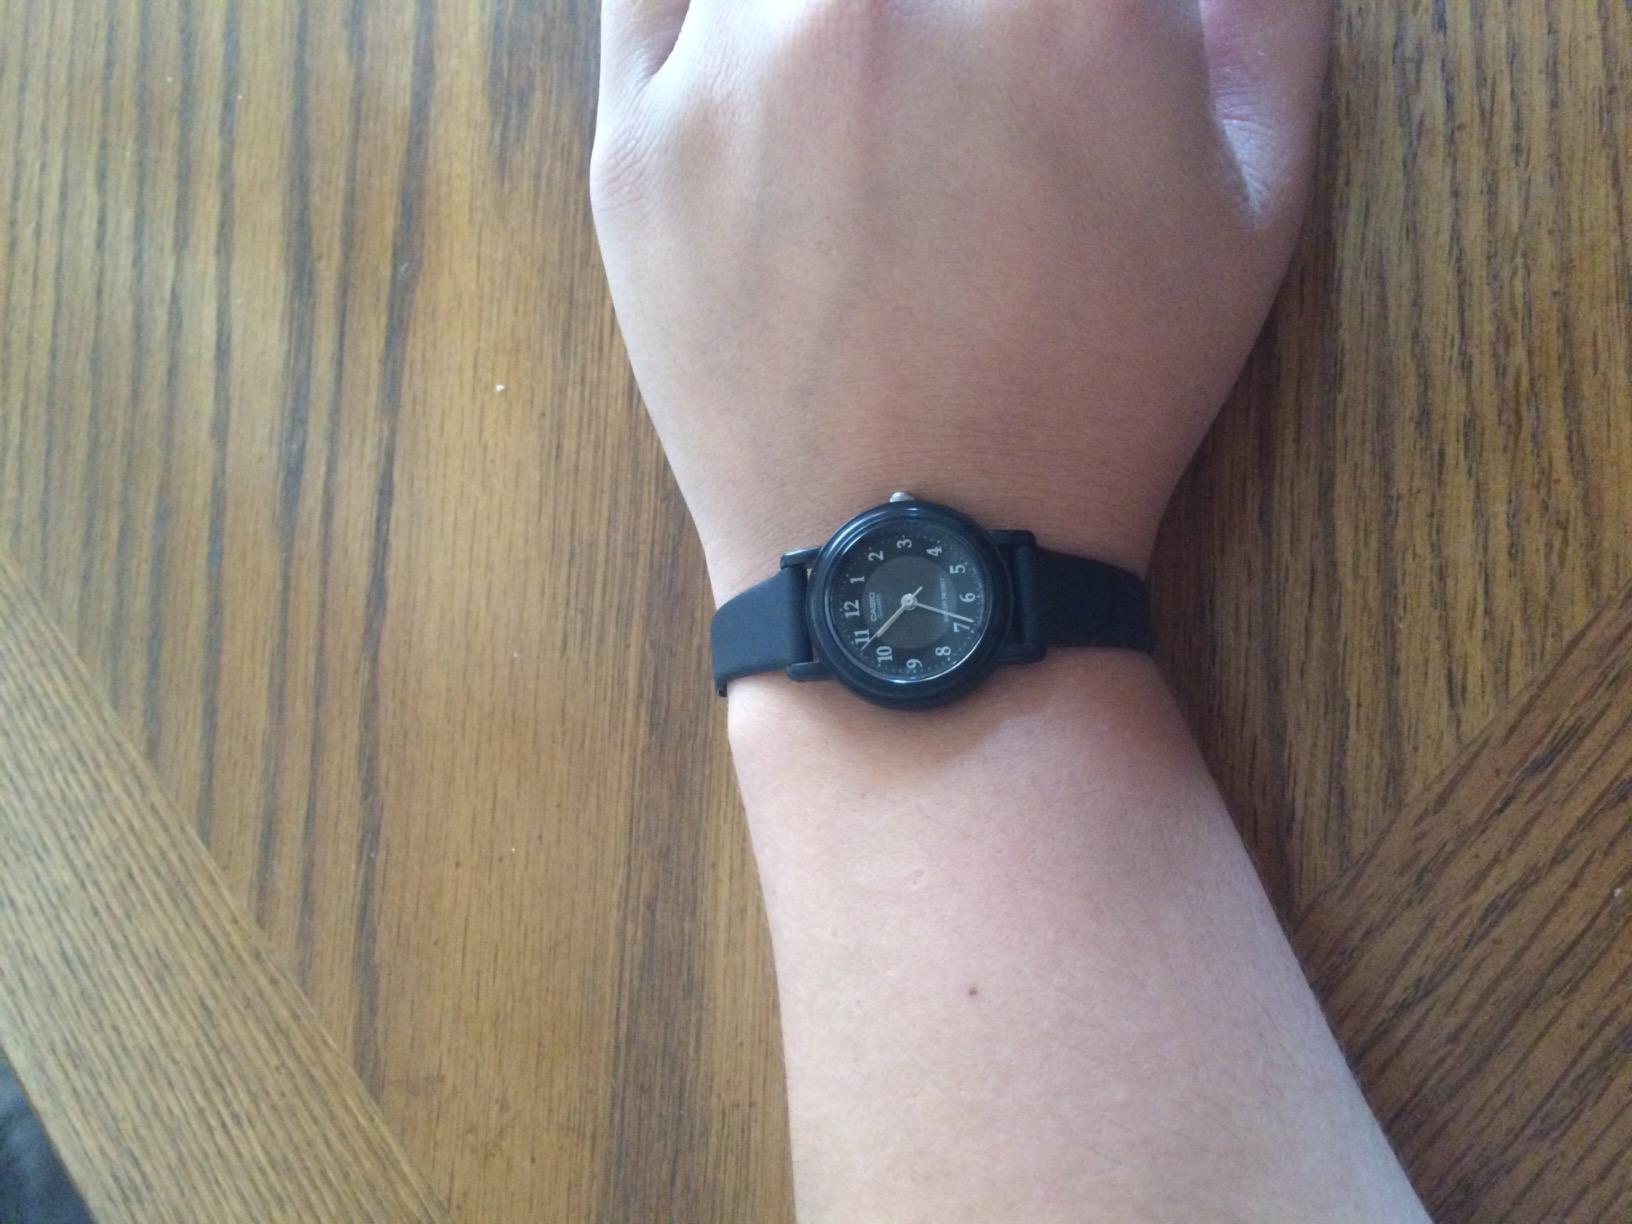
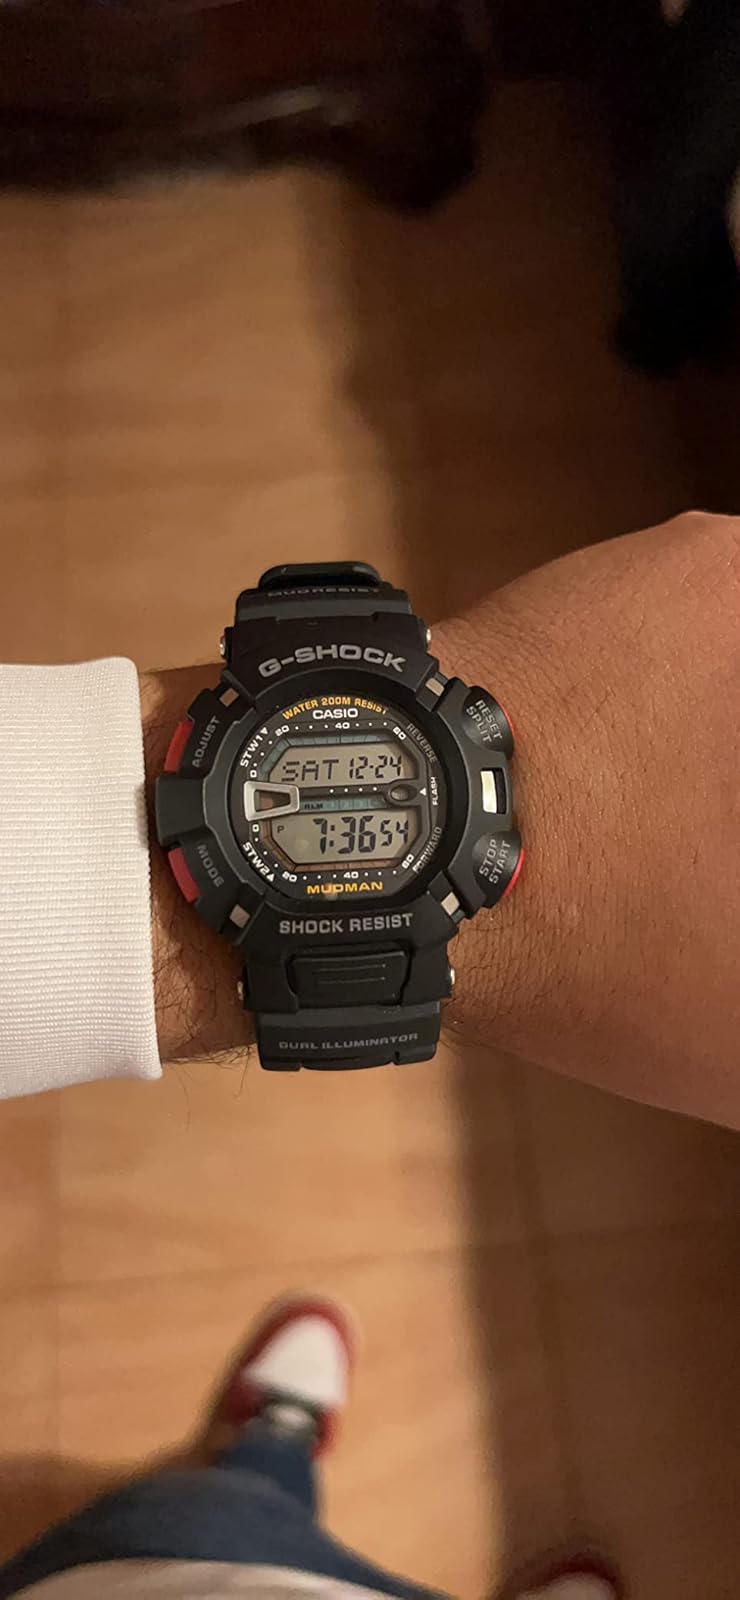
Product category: accessories_watch
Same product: no